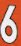
Number: 6